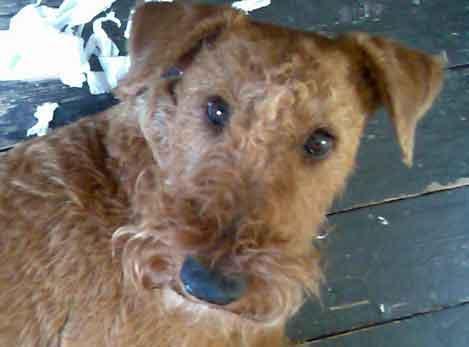
Irish_terrier